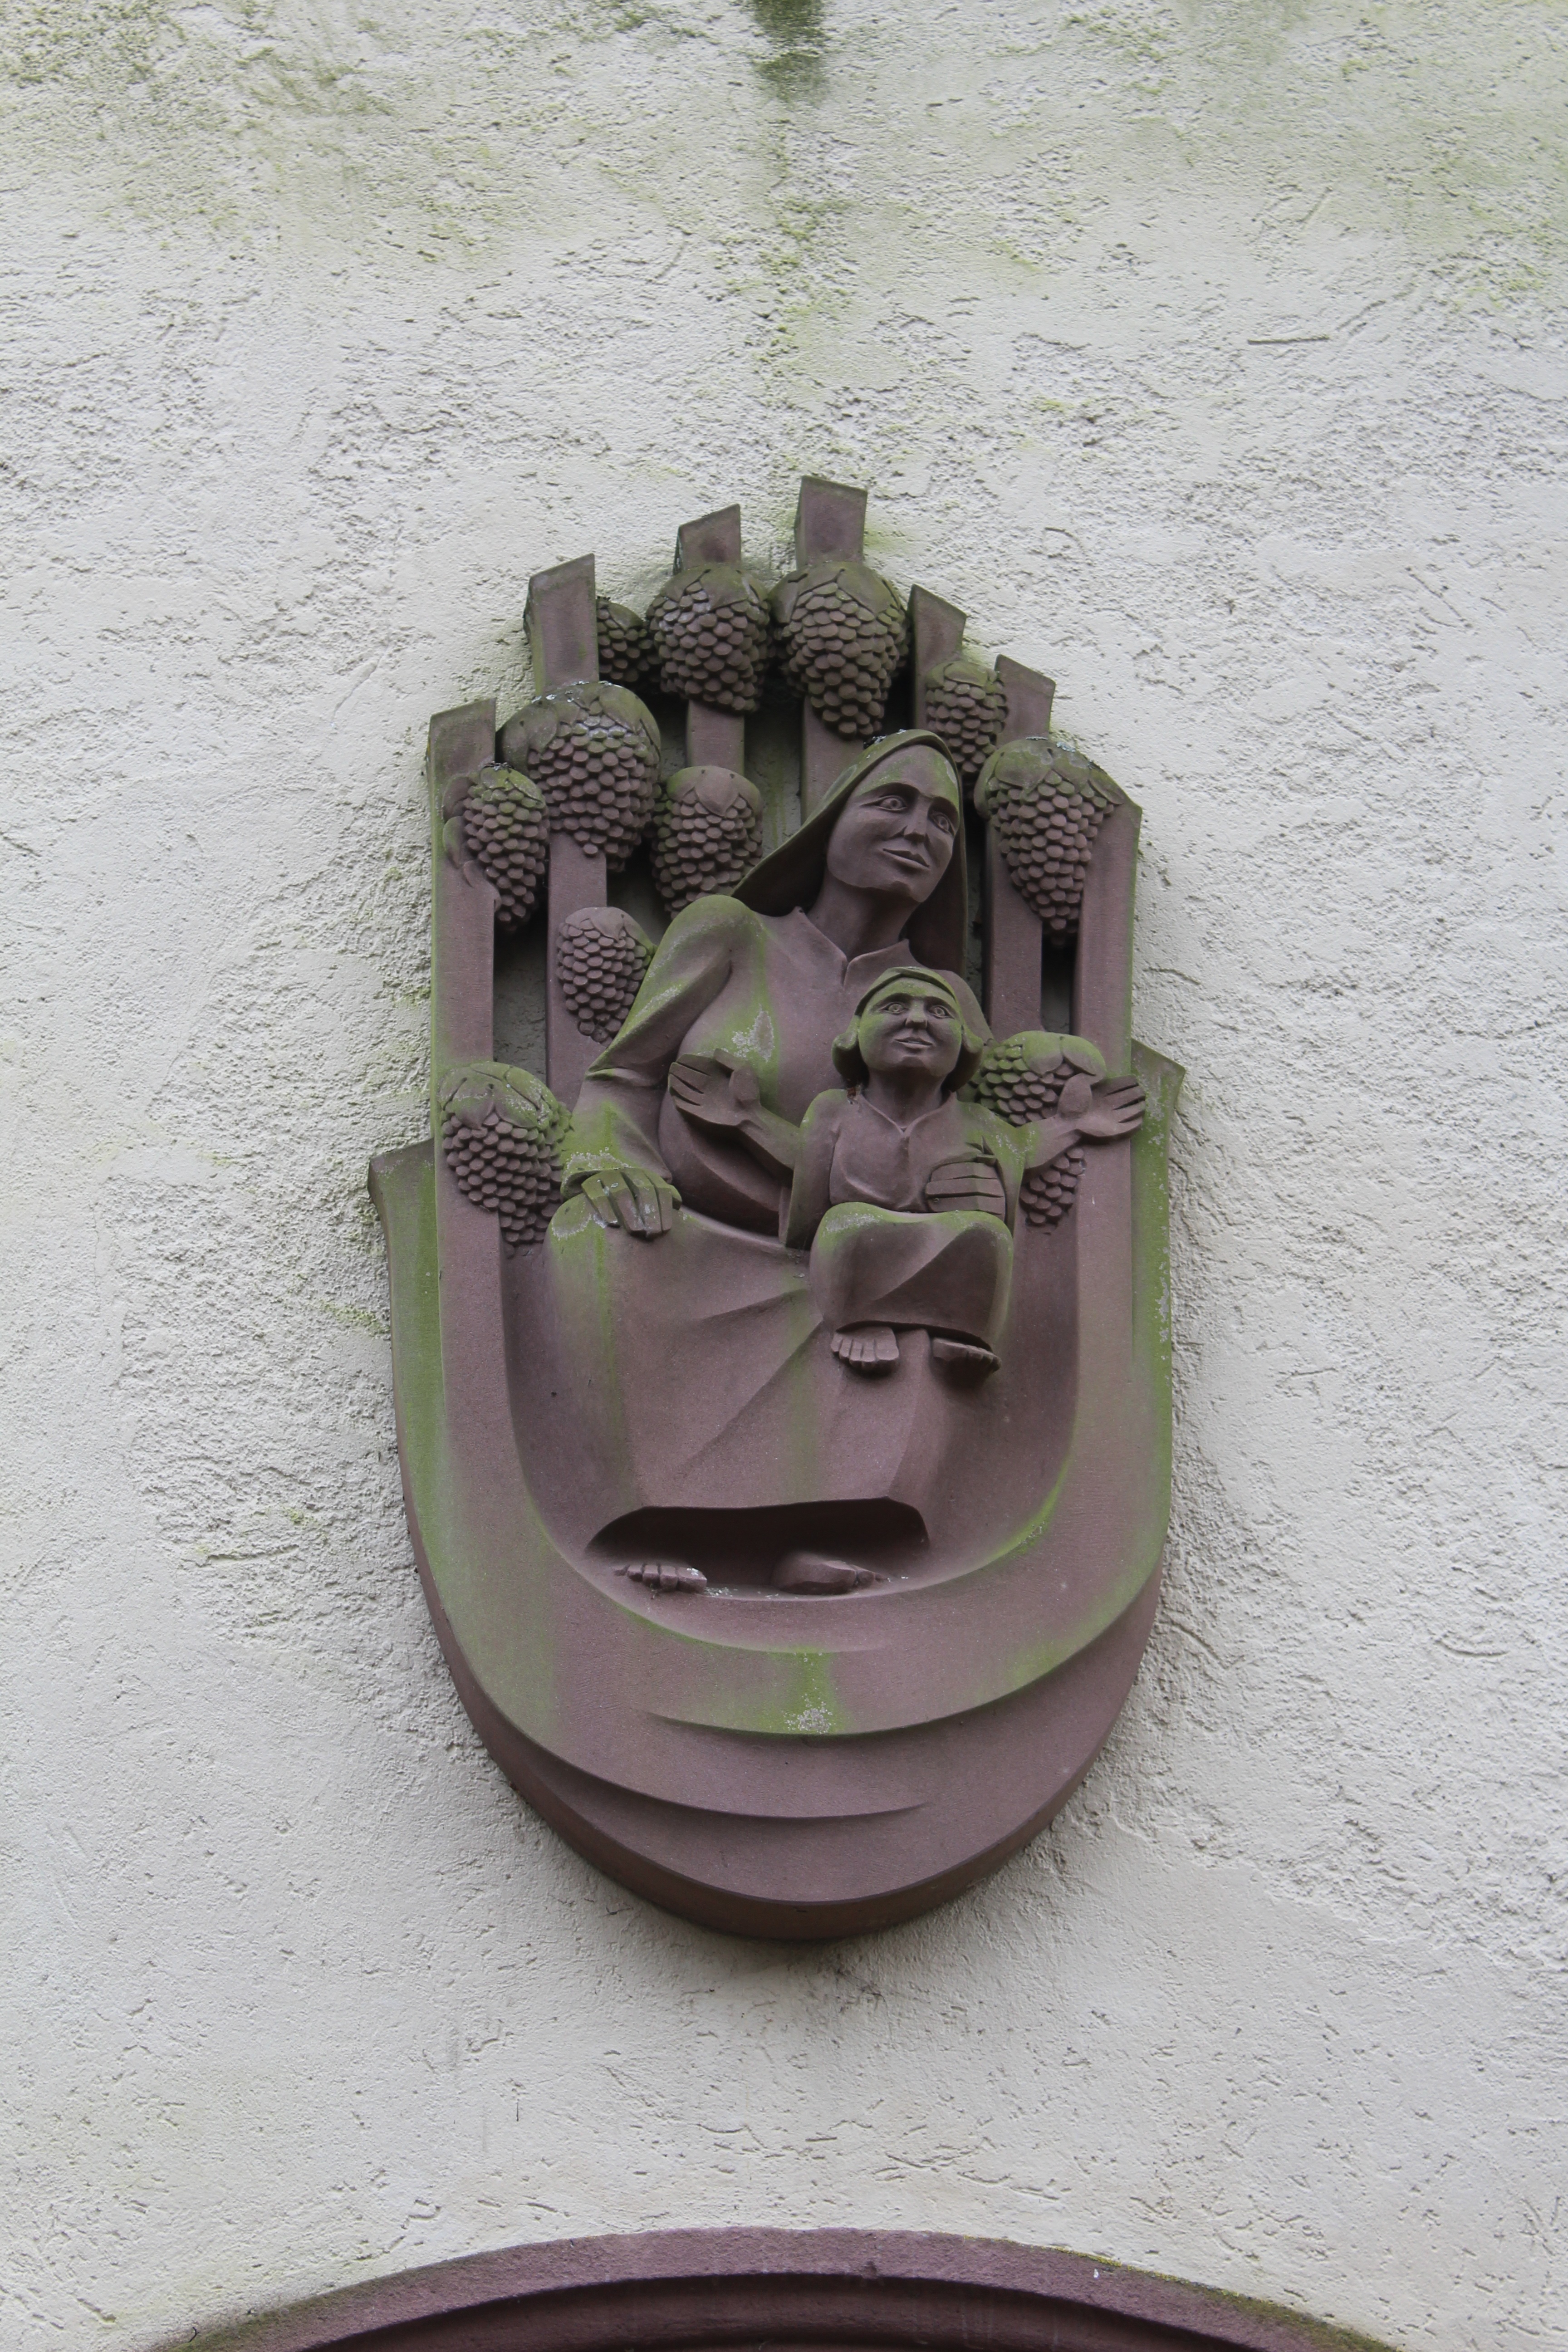
shoe, stone, church, sculpture, art, stone figure, stone sculpture